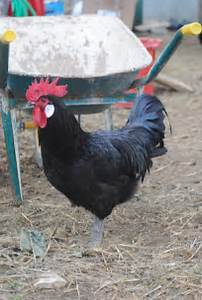
Label: gallina